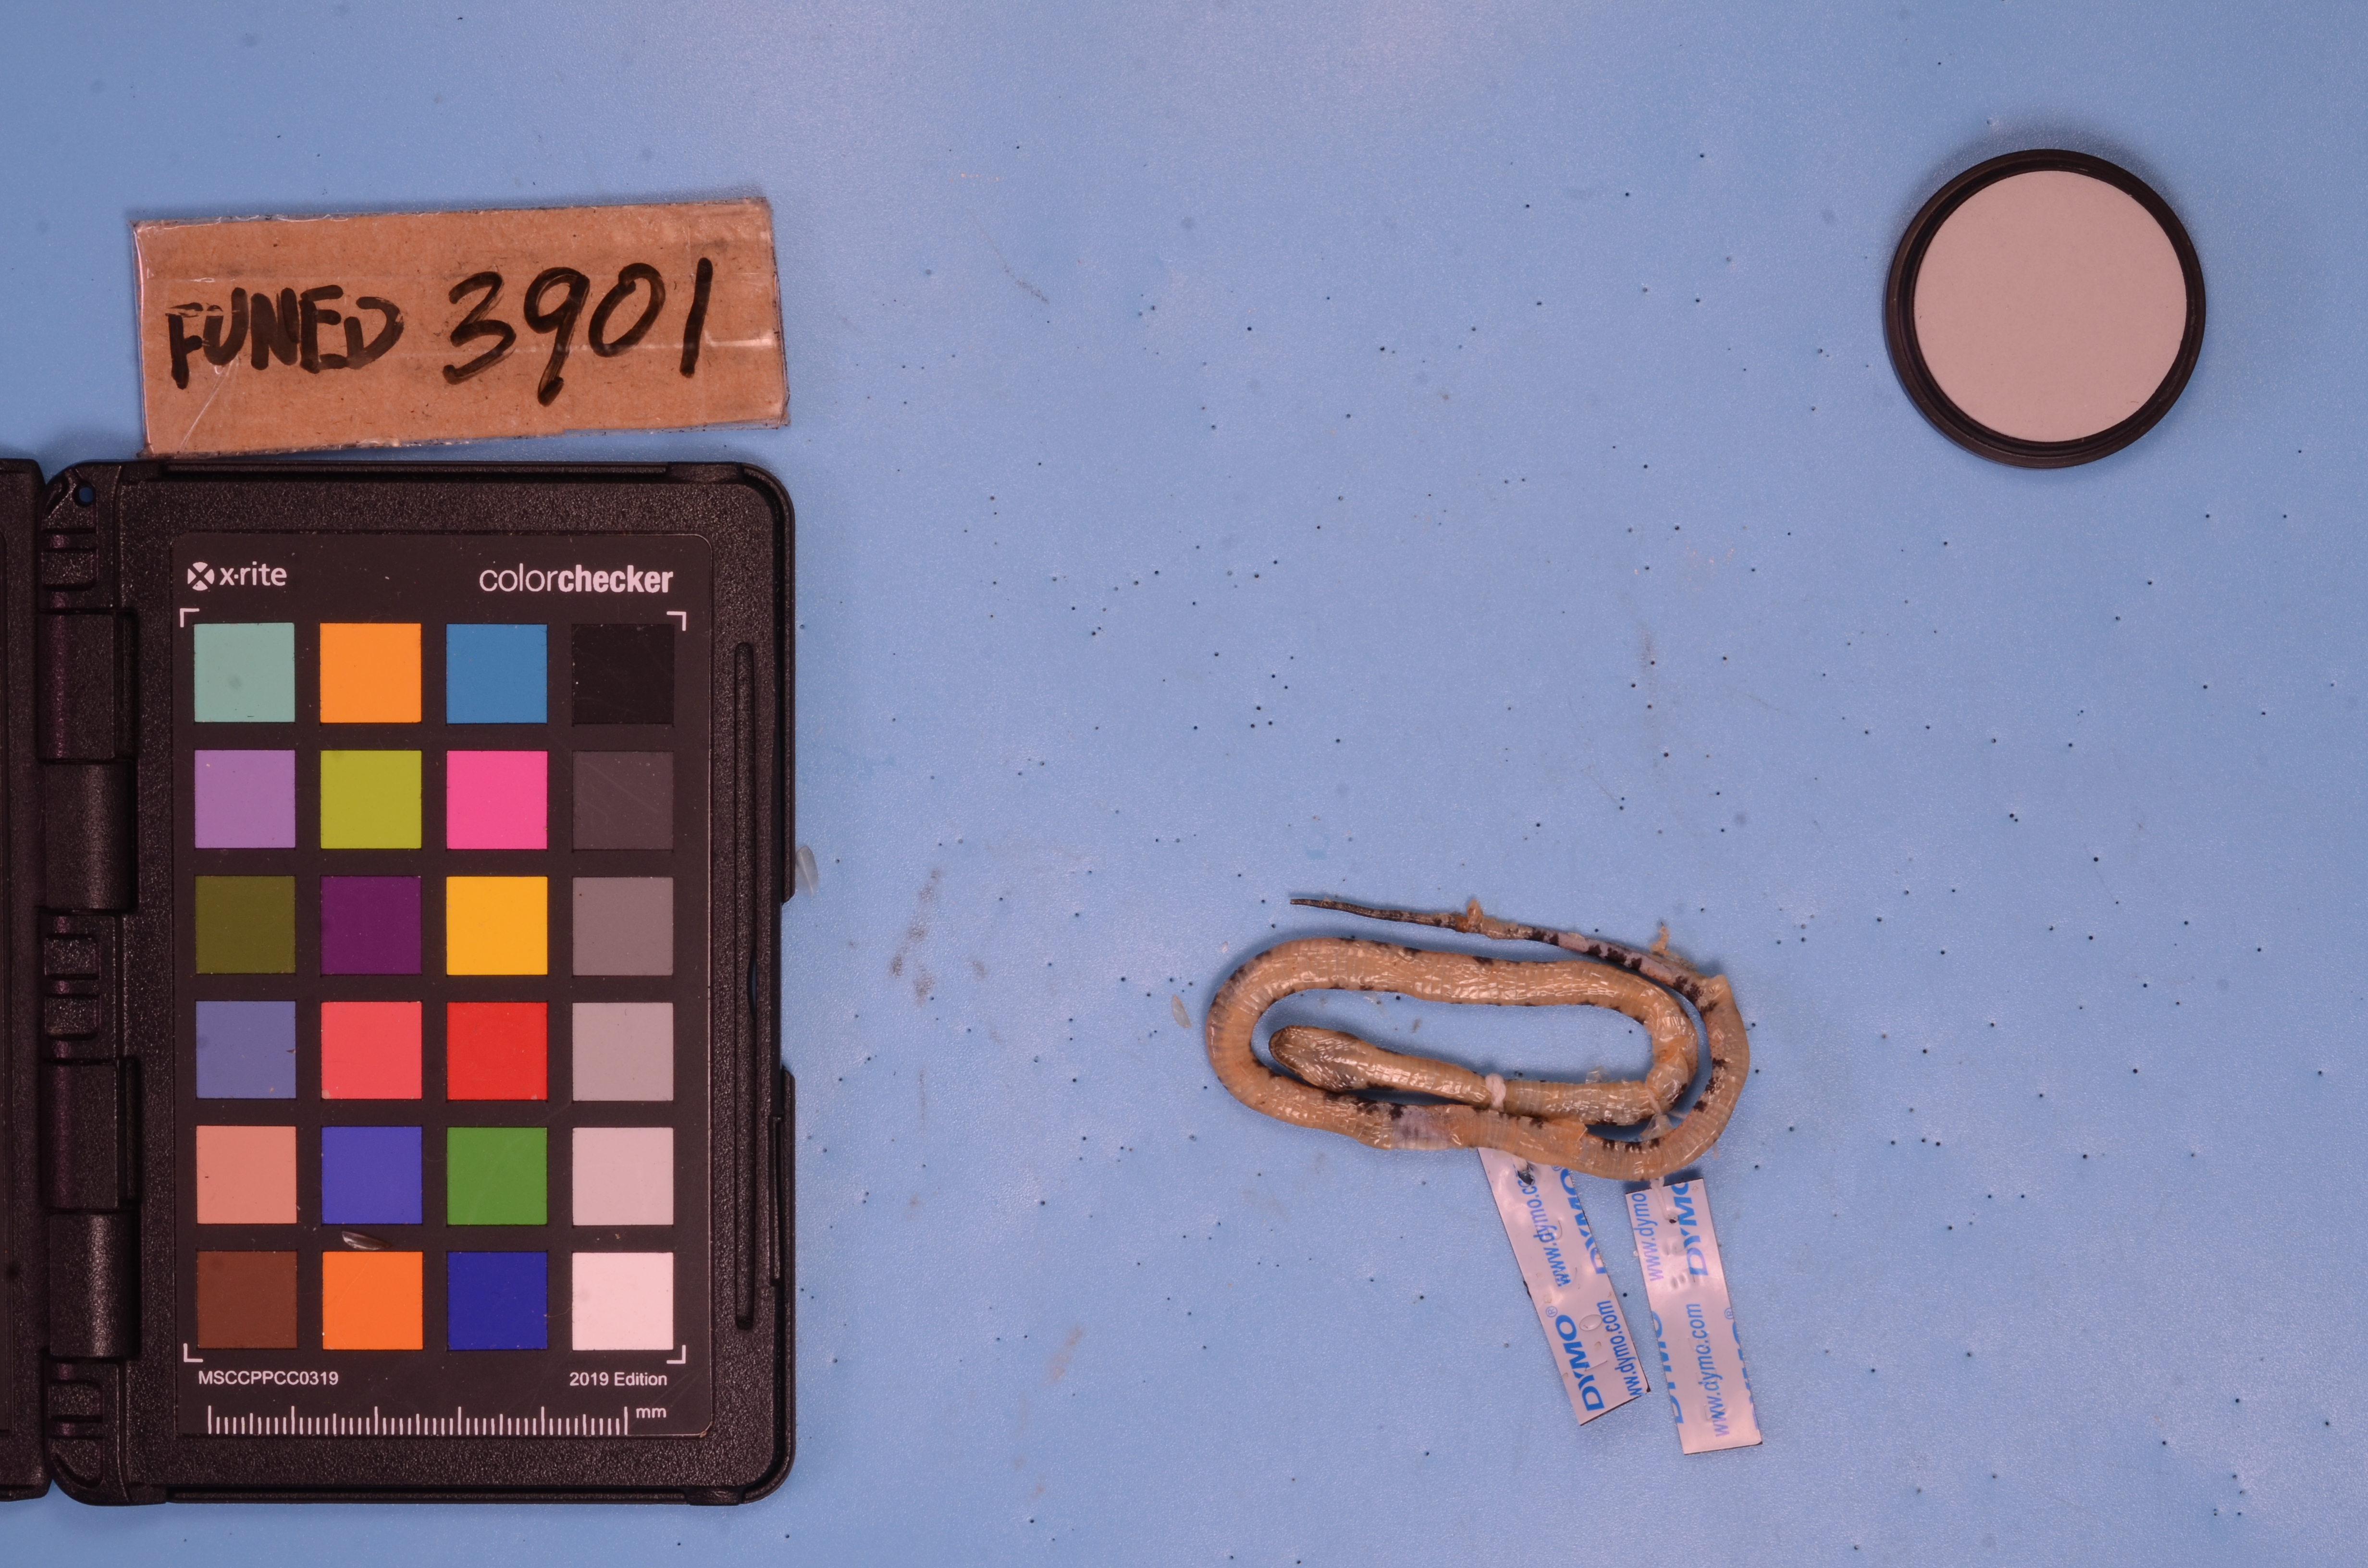
Species: Oxyrhopus guibei
View: ventral
Mimicry status: mimic